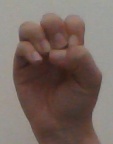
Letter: ha